Canticle II: Abraham and Isaac

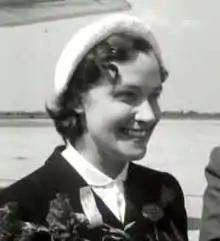
Kathleen Ferrier in 1951

"Canticle II" set text in English taken from an anonymous Chester Mystery Play. The work has been called a miniature opera, for the expressive music rendering the drama of the story. Britten used two vocalists for three parts: Abraham is sung by the tenor, Isaac by the high voice, and both together in homophony form the voice of God.